National City acquisition by PNC

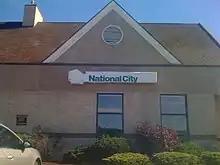
The National City branch in Shenango Township, Pennsylvania near New Castle on September 19, 2009 just before its conversion to PNC Bank, complete with the new PNC sign being covered up by tarpaulin with the National City logo. This branch has since closed.

In early October 2008, PNC had offered a deal with National City, but backed out. Combined with Scotiabank's decision to once again not enter the U.S. market, National City began preliminary merger talks with U.S. Bancorp (U.S. Bank).